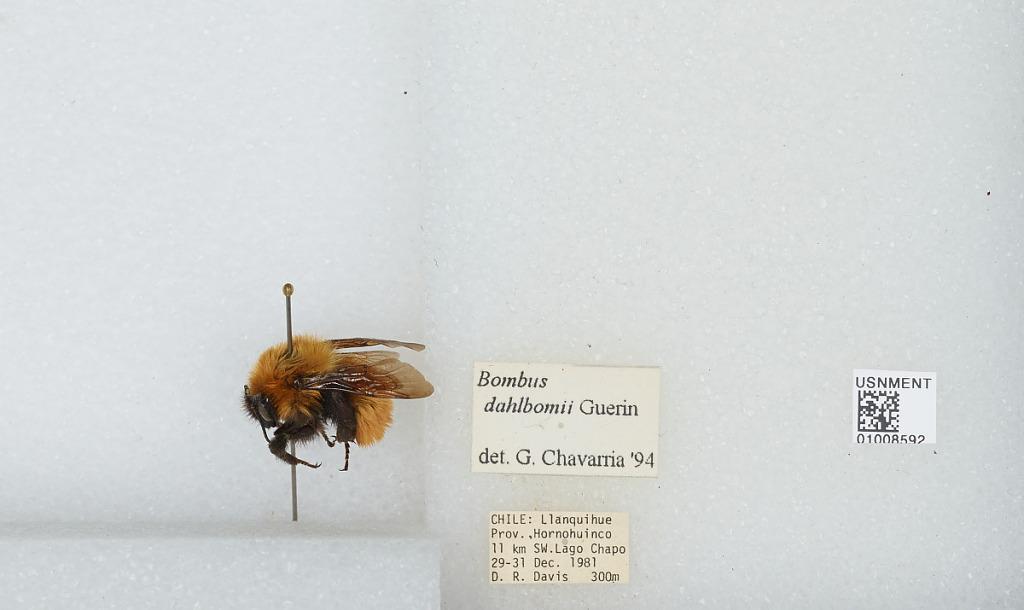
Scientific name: Bombus (Fervidobombus) dahlbomii Guérin
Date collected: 1981-12-29
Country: Chile
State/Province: Los Lagos
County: Llanquihue
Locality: Hornohuinco, 11 kilometers southwest of Lago Chapo
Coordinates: -41.4036, -72.625
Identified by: Chavarria, G.